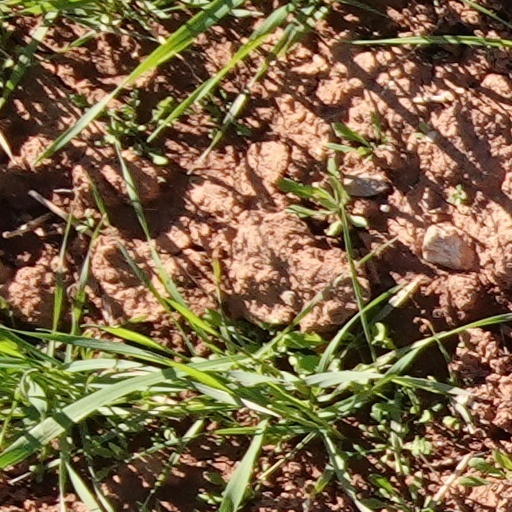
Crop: wheat